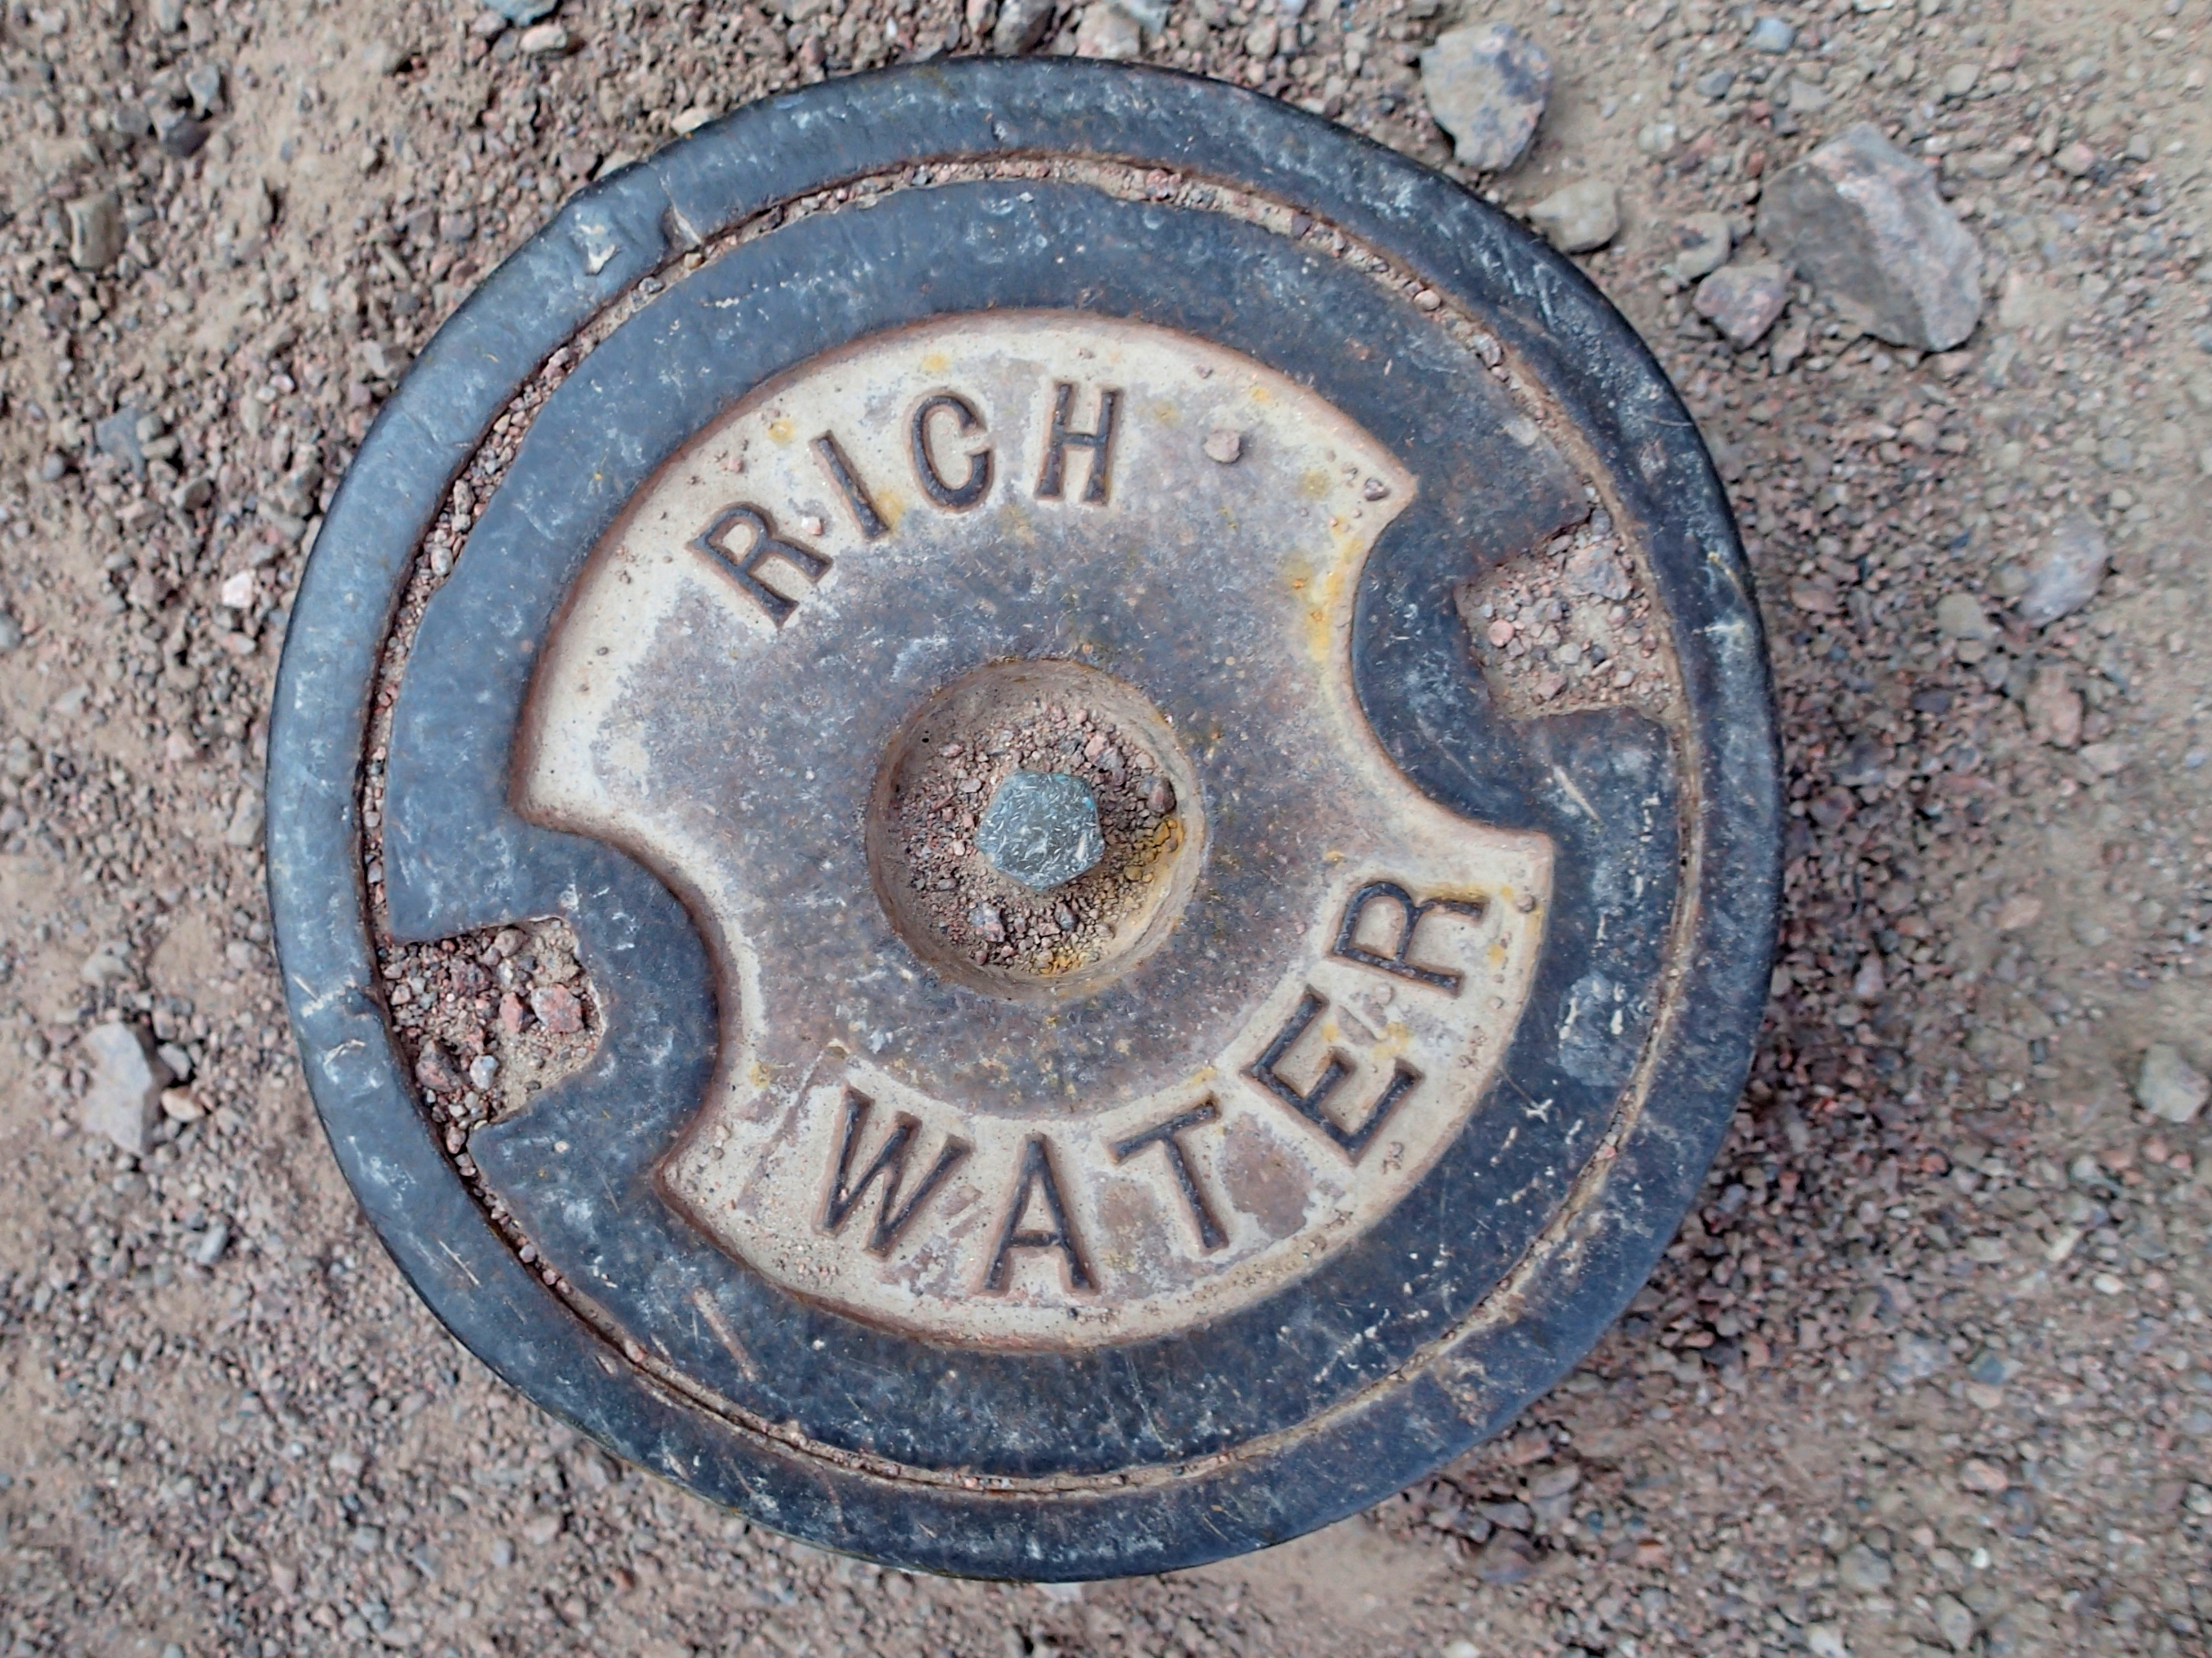
wheel, manhole, grandcanyon, manhole cover, man made object, ancient history